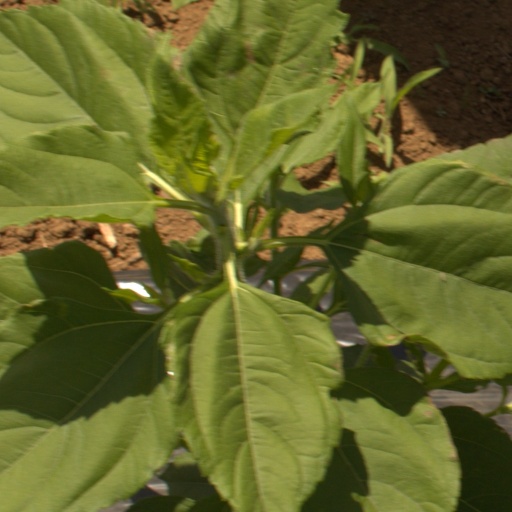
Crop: Jerusalem artichoke